Connie Ferguson

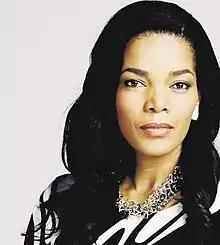
Connie Ferguson speaking in Glamour Awards

Constance Connie Ferguson (née Masilo; born 10 June 1970) is a South African-Motswana actress, filmmaker, producer and businesswoman. She is best known for her lead role as Karabo Moroka on one of South Africa's most popular soap operas, "". She starred on the show from its start in 1993 until she exited in 2010. In 2014, she reprised her role on the show after a 4-year absence for a short term. Ferguson was on the cover of "Forbes Woman Africa" magazine in 2018.